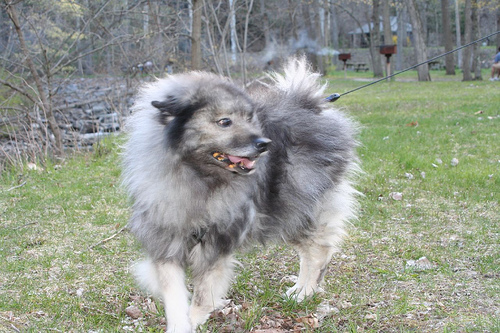
Animal: dog
Breed: keeshond